Little Women (1933 film)

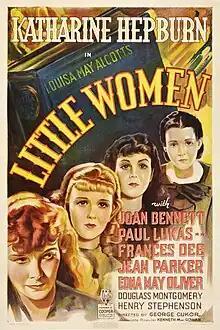
Theatrical release poster

Little Women is a 1933 American pre-Code drama film directed by George Cukor and produced by Merian C. Cooper and Kenneth MacGowan. It stars Katharine Hepburn, Joan Bennett, Frances Dee, and Jean Parker. The screenplay, written by Sarah Y. Mason and Victor Heerman, is based on the 1868–1869 two-volume novel of the same name by Louisa May Alcott. Sets were designed to closely resemble Alcott's house, and costumes were styled to represent the March family's poverty. The film, which broke box office records, is considered one of RKO's most-liked with audiences in 1933. It has received generally positive reviews from film critics, both in the 1930s and more recently. "Little Women" has been nominated for and won multiple awards. It is the third screen adaptation of the book and the first adaptation with sound. It follows two silent versions made in 1917 and 1918. It has also inspired multiple adaptations and commercial products, being compared favorably to other film adaptations of the novel. It received an Academy Award for Best Adaptation and was nominated for additional Academy Awards.